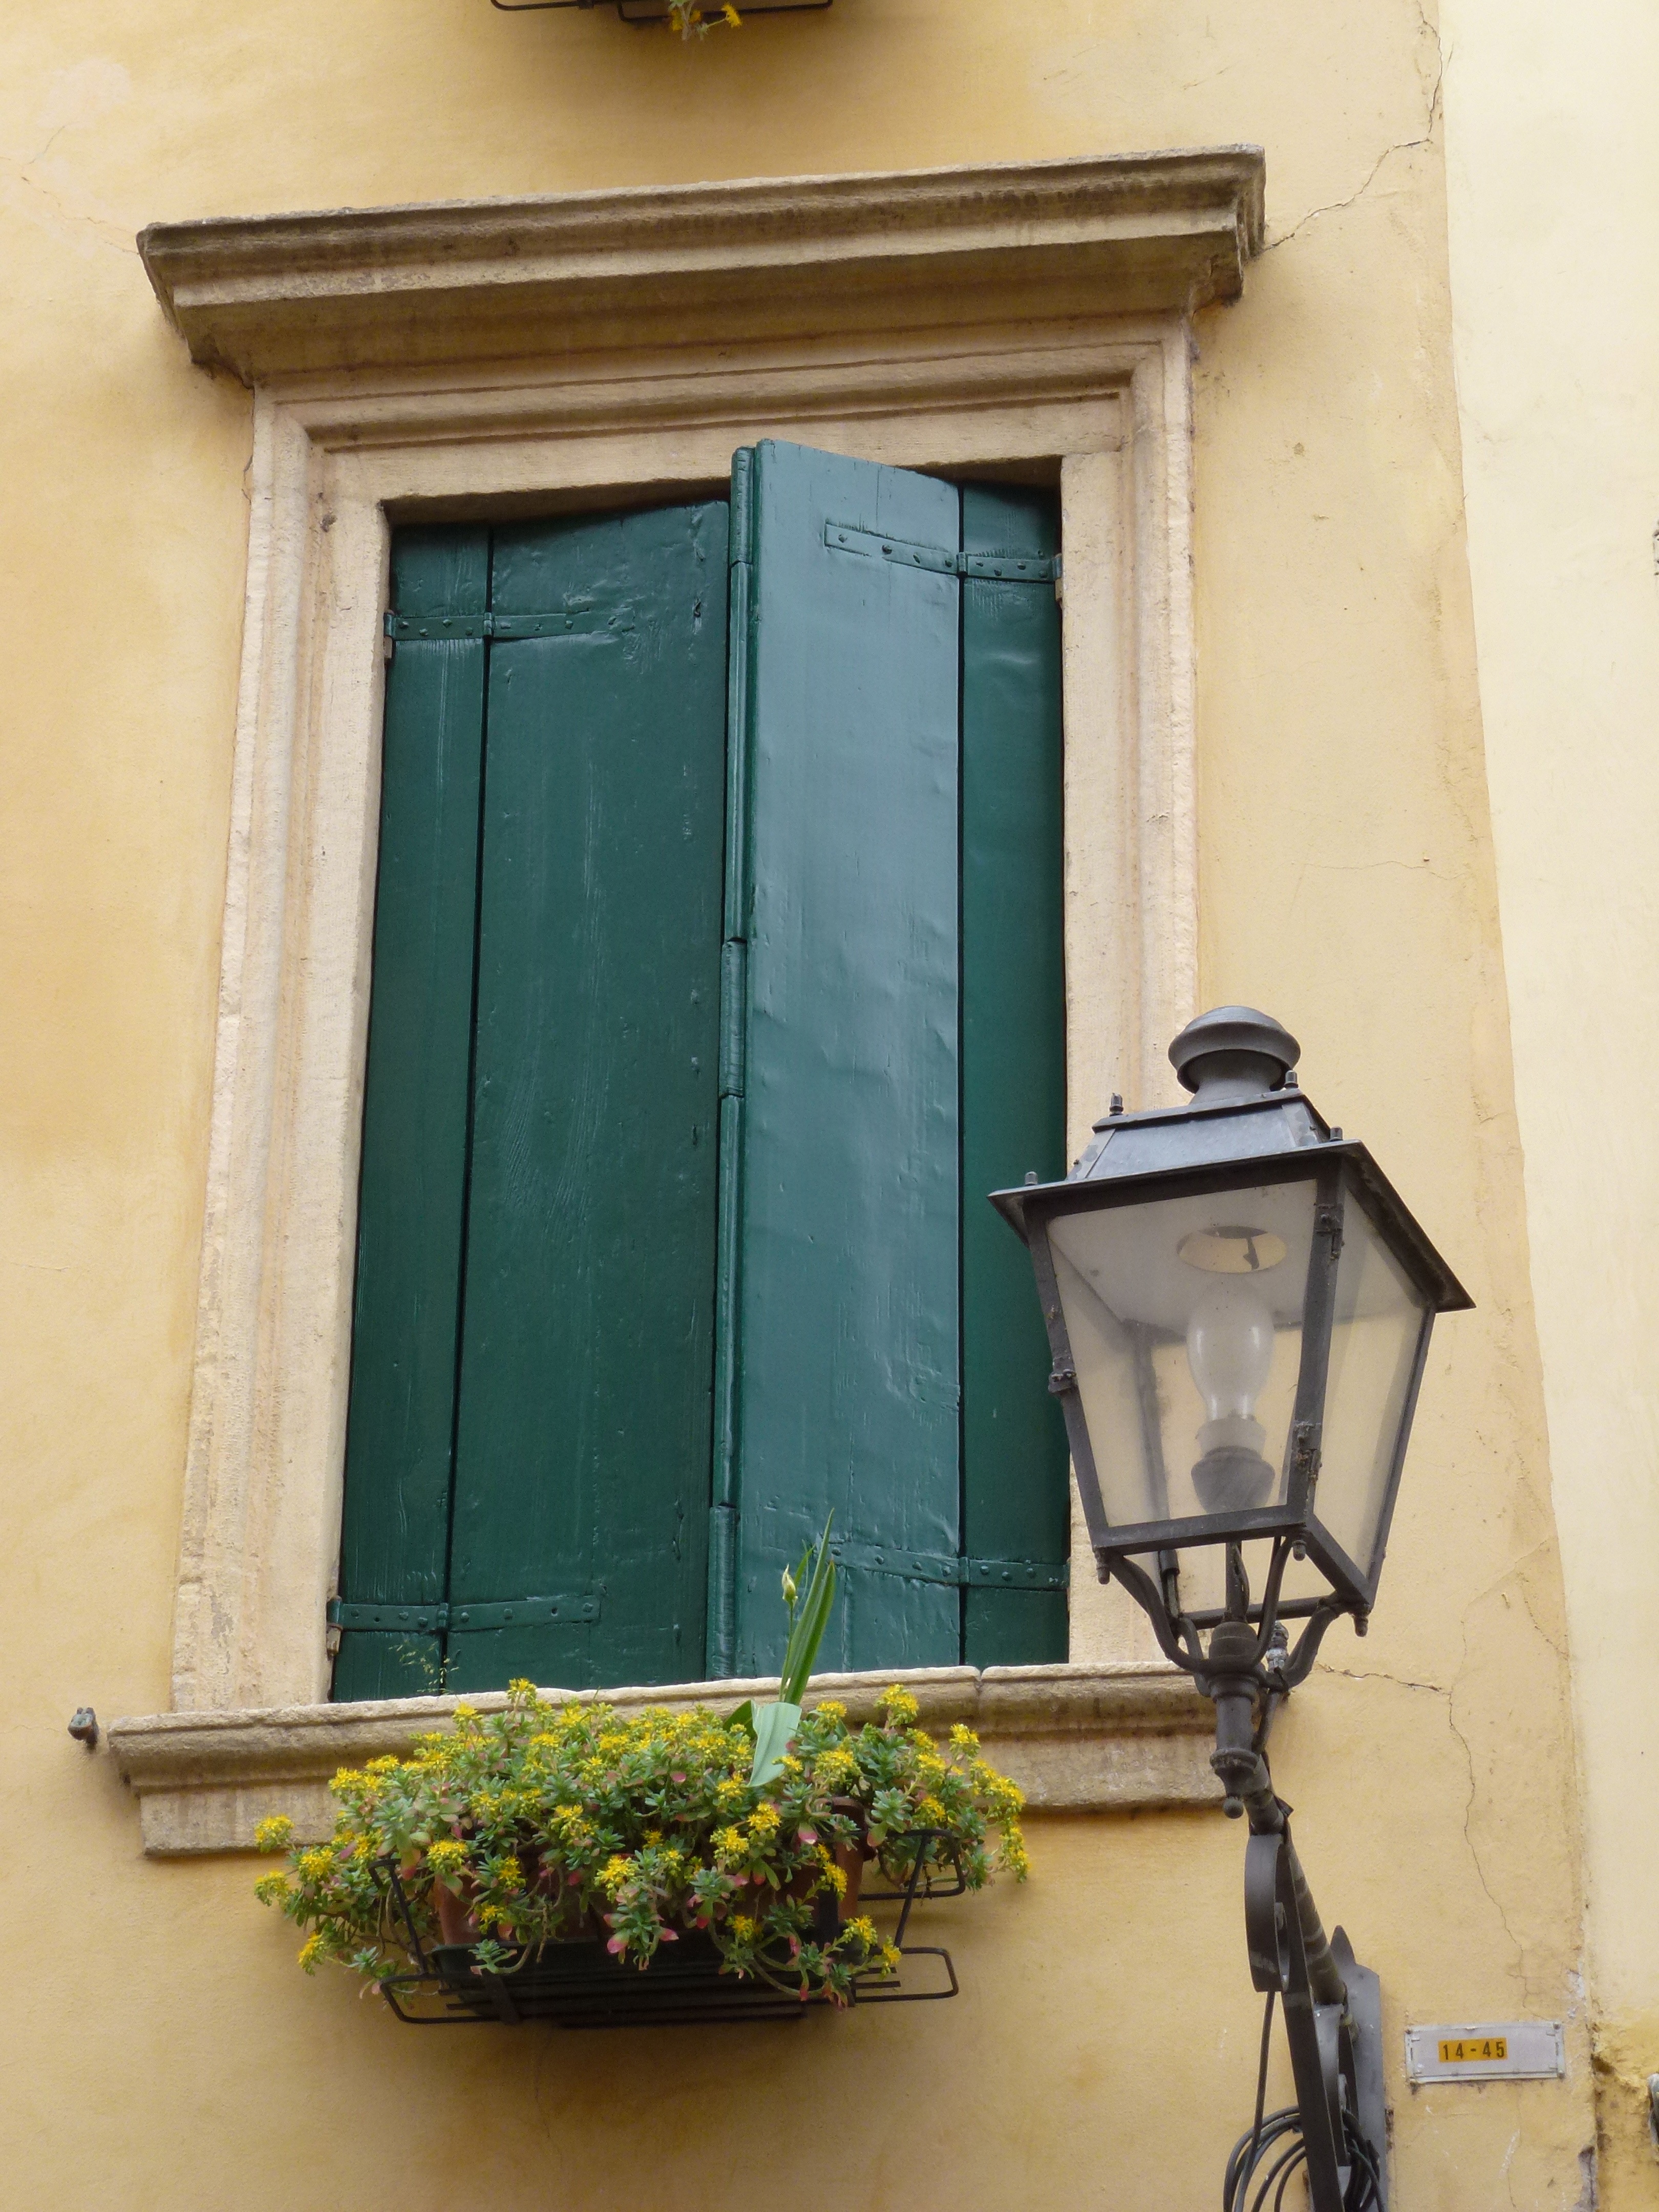
wood, house, window, wall, balcony, green, lantern, mediterranean, color, facade, blue, lighting, door, interior design, old town, window covering